Percy de Worms

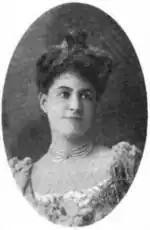
Nora Samuel

He married Nora, only daughter of Sir Harry Simon Samuel MP on 25 July 1900. They had one son and one daughter (b. 1902).